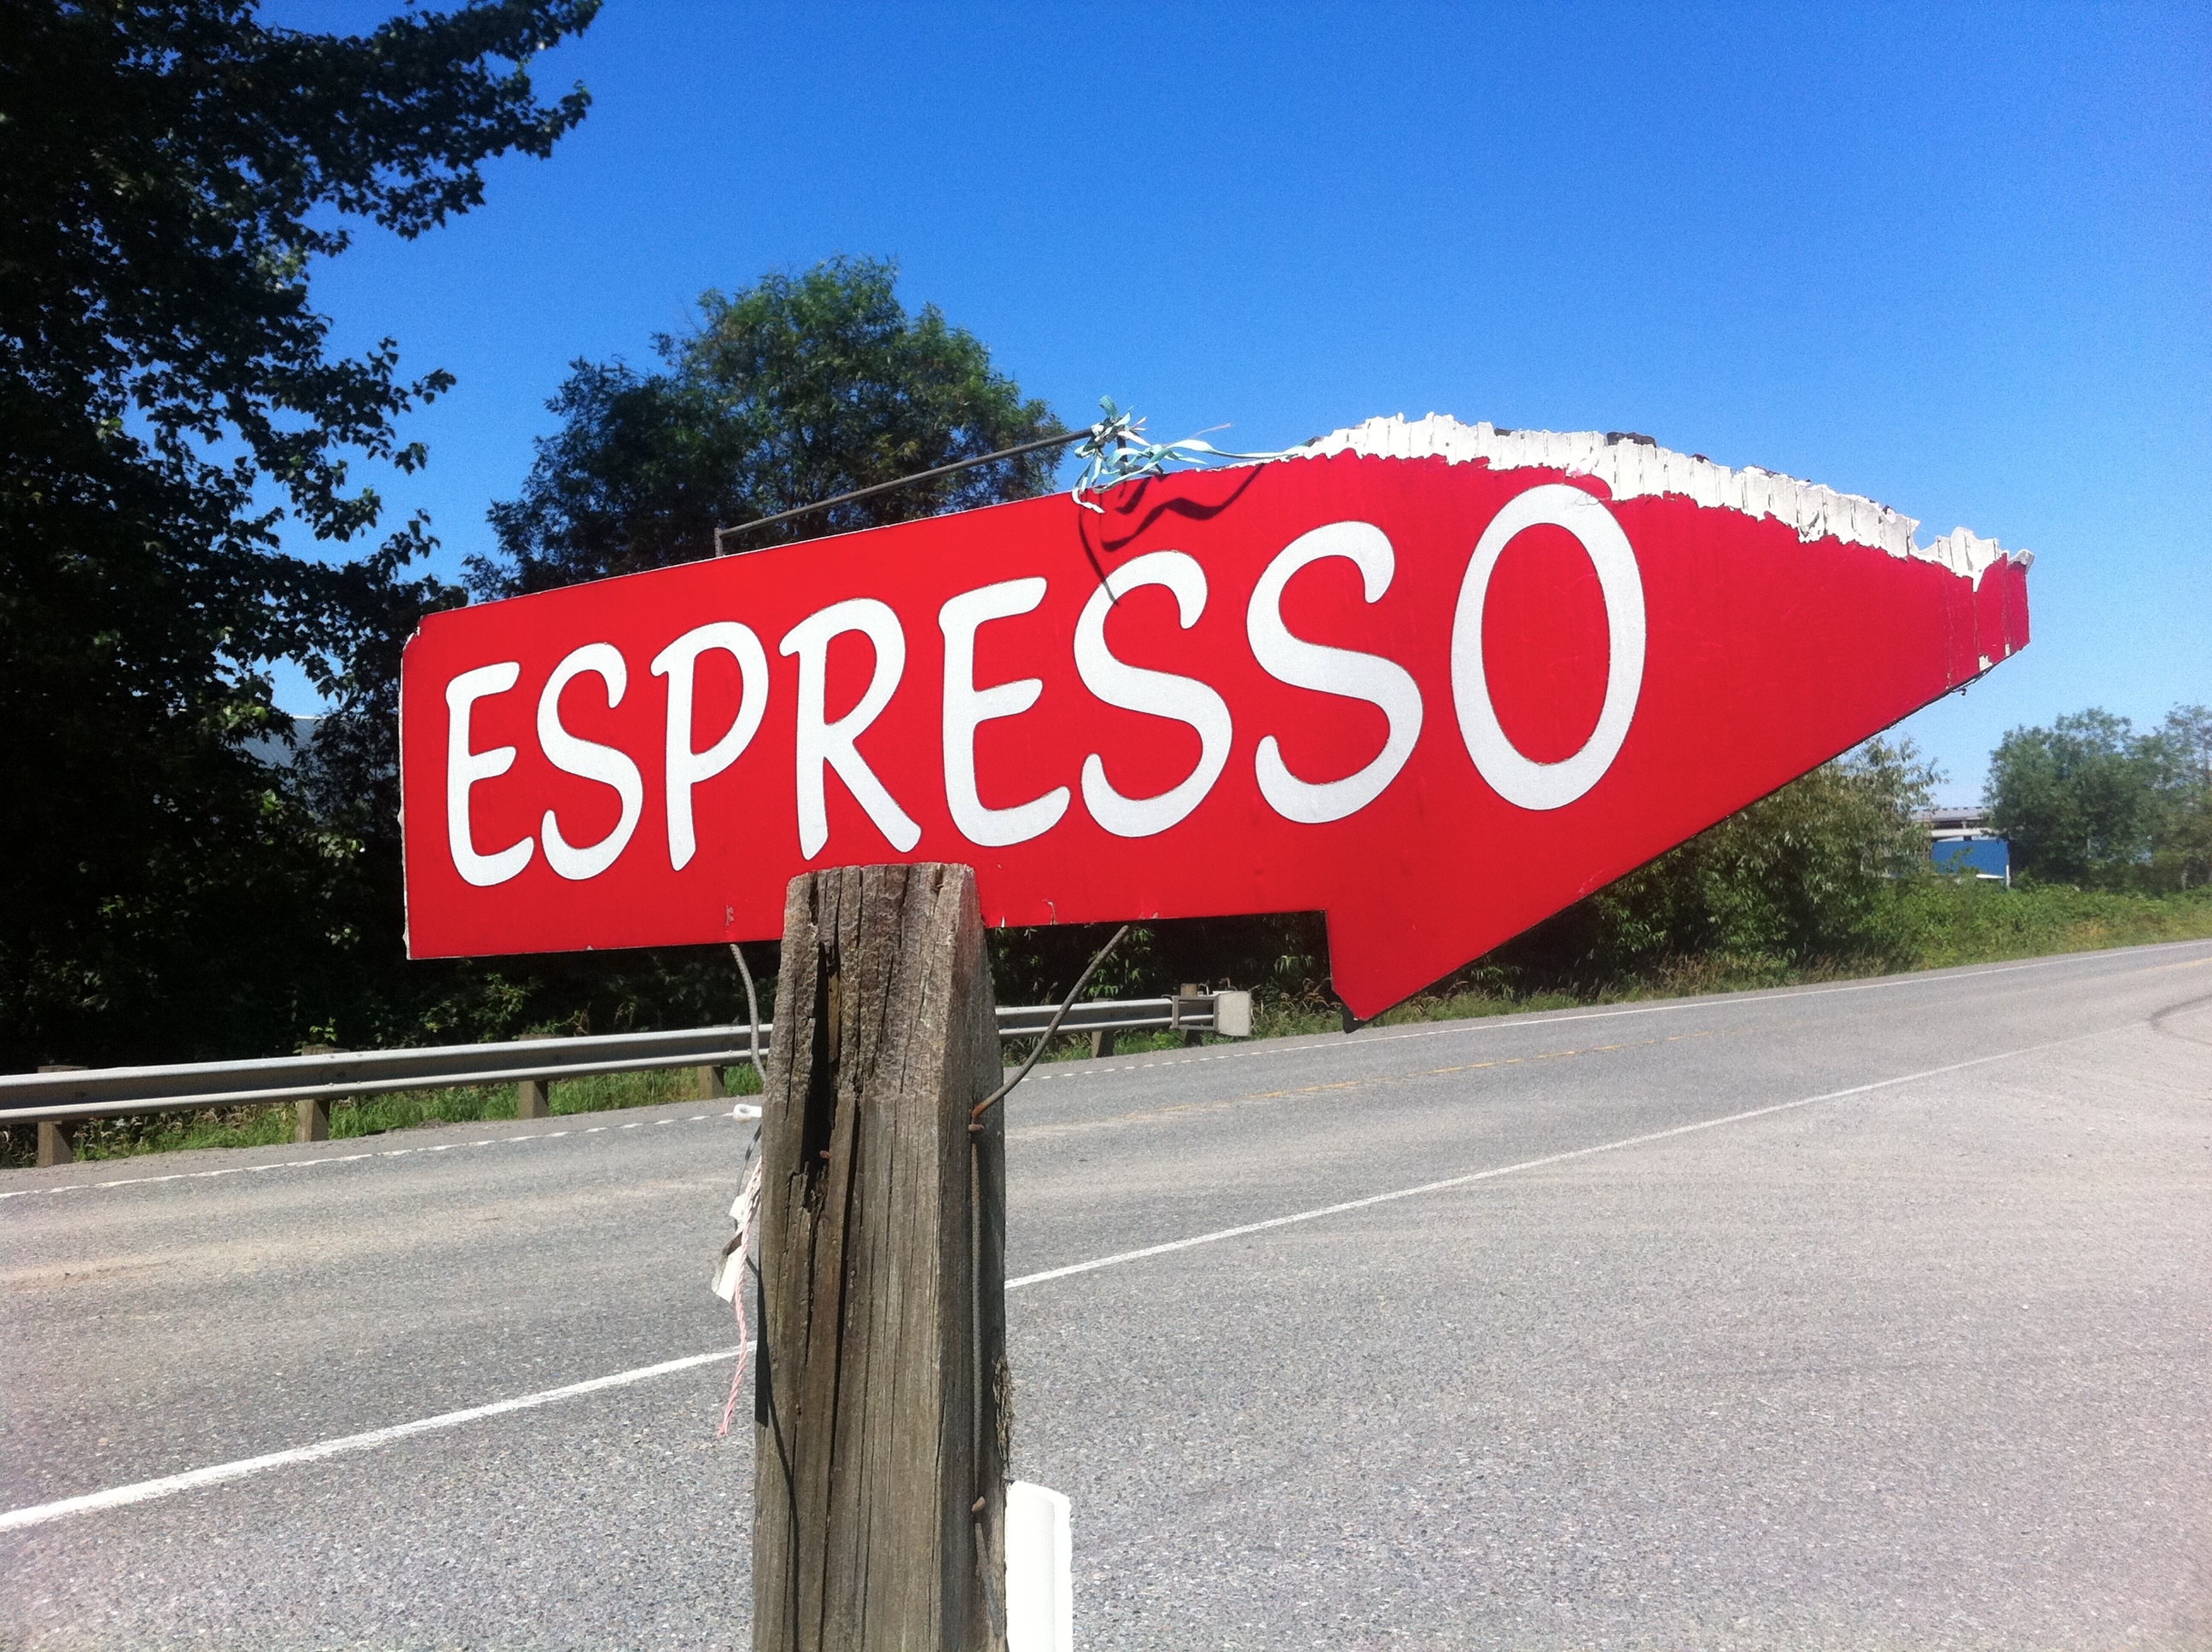
road, advertising, sign, street sign, signage, lane, washington, odyssey, hurleylounge, traffic sign